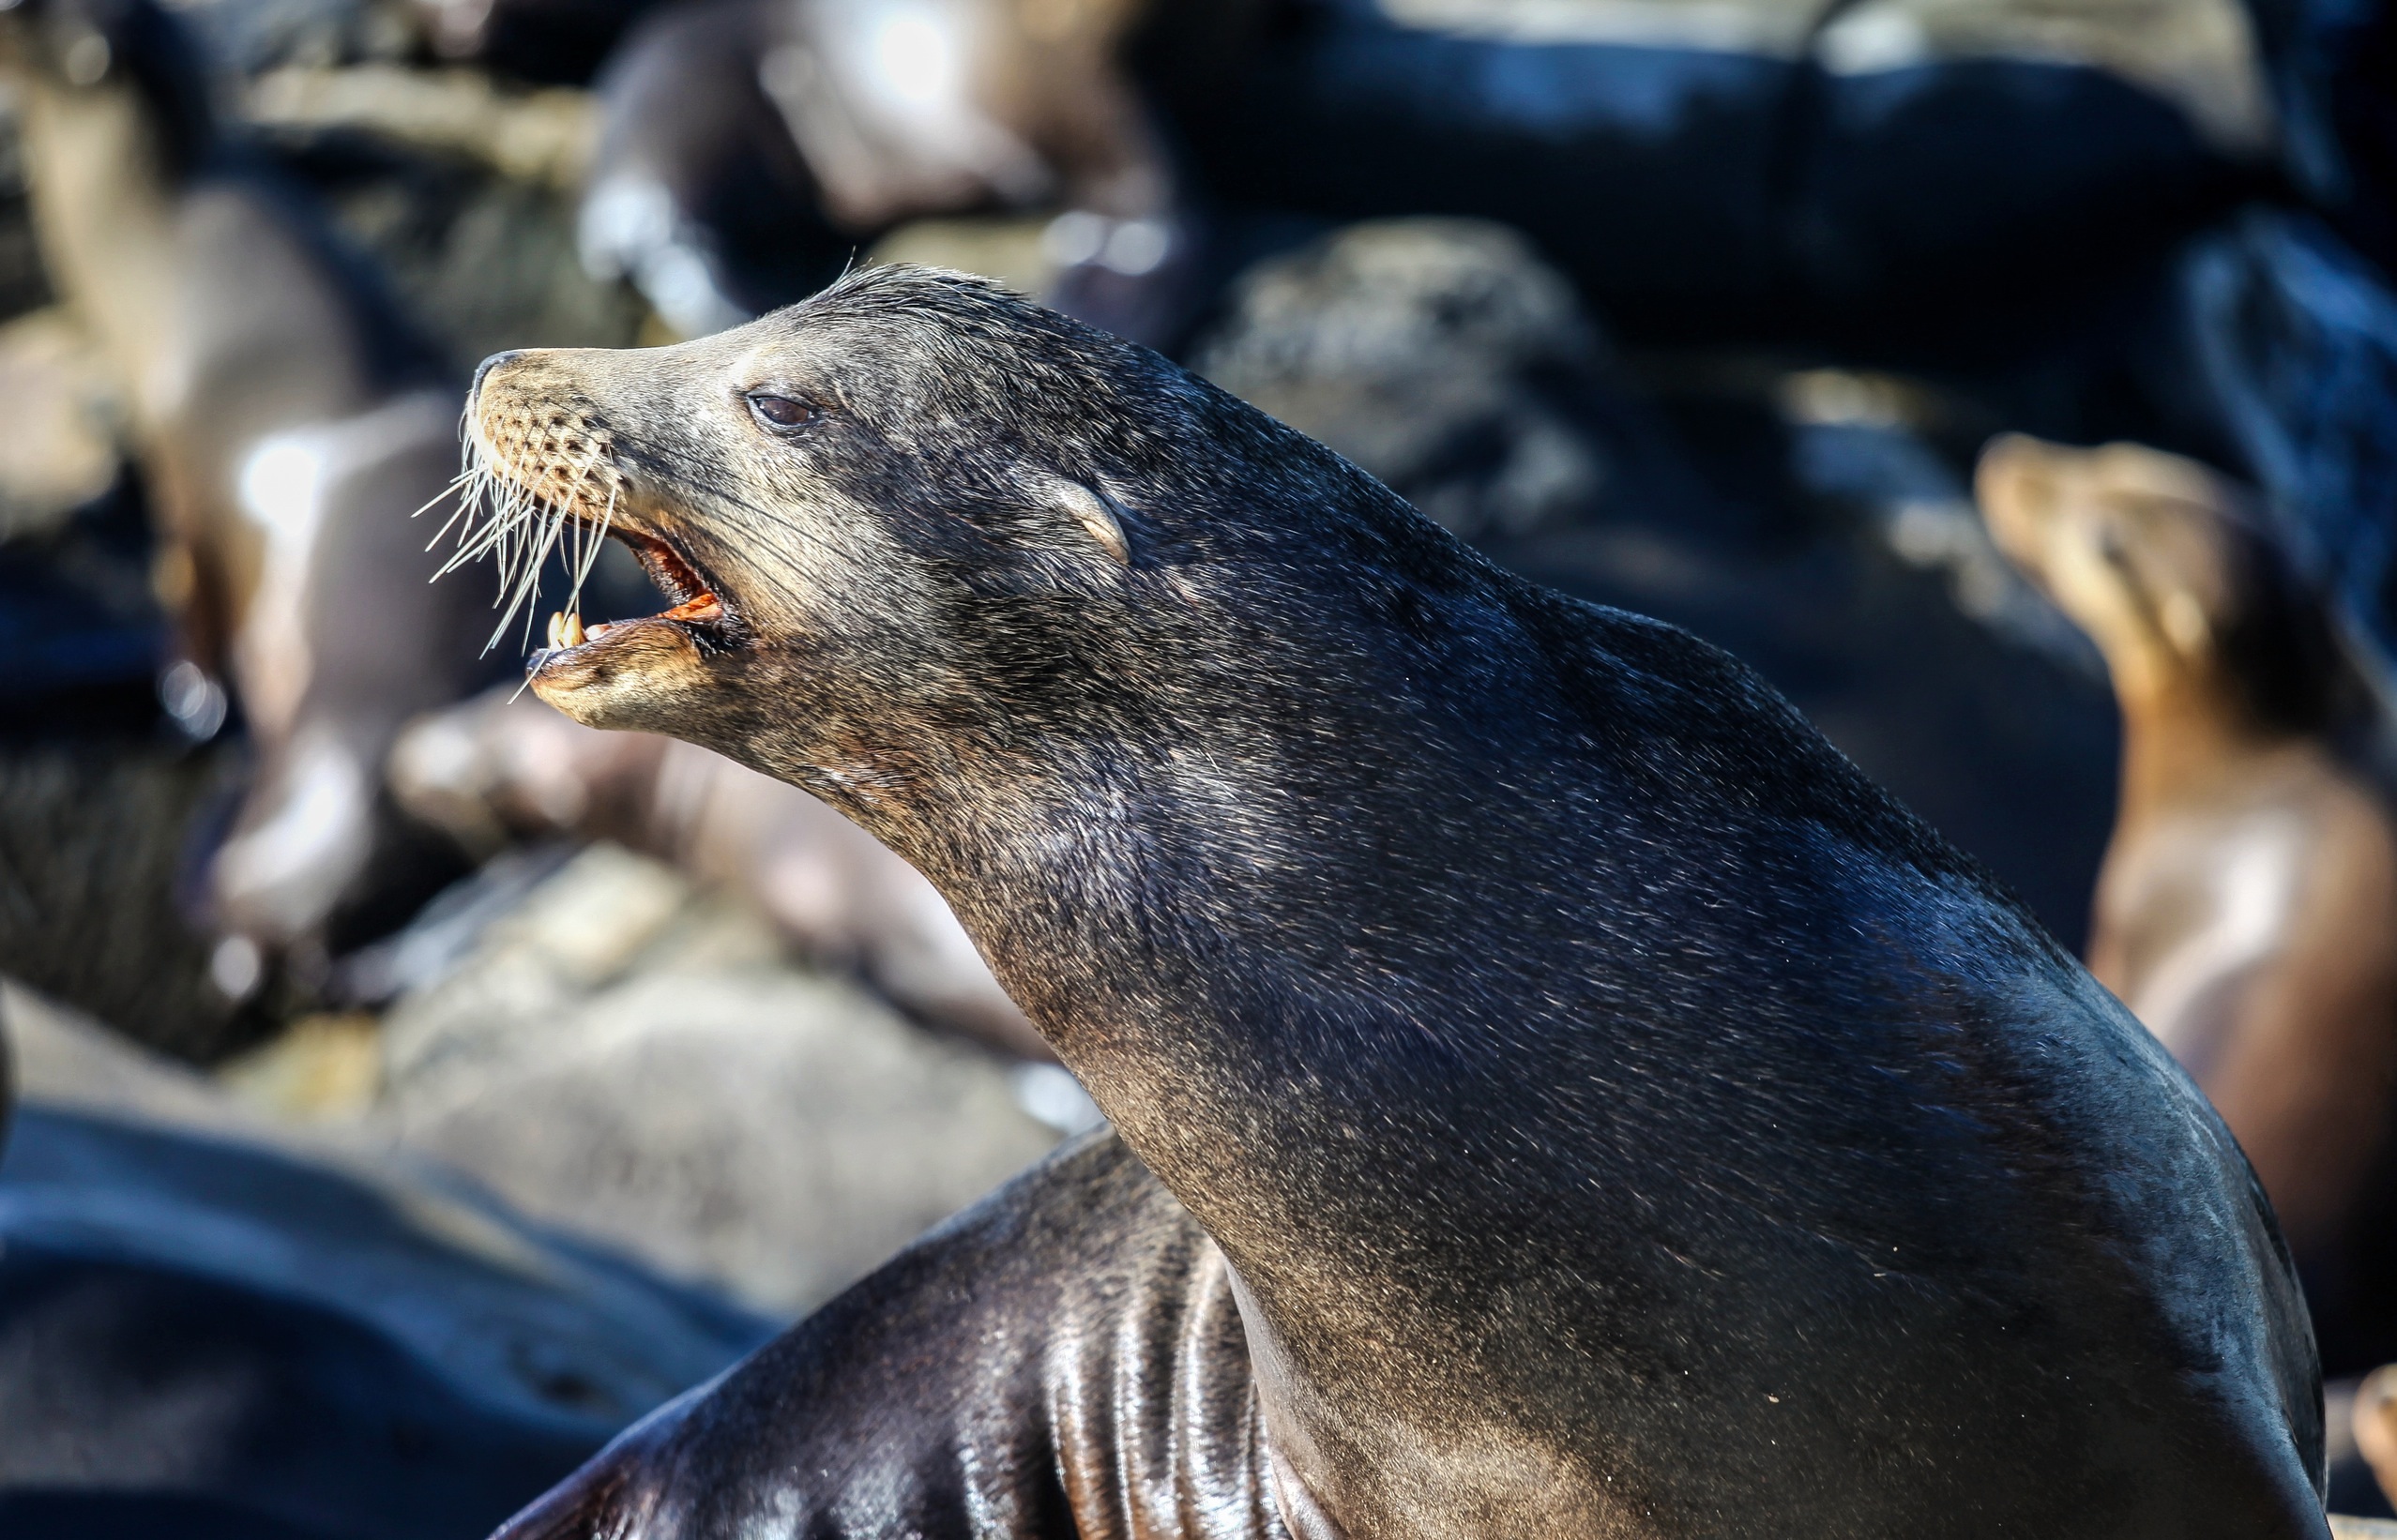
nature, wet, animal, wildlife, wild, zoo, seal, fauna, close up, seals, big, marine mammal